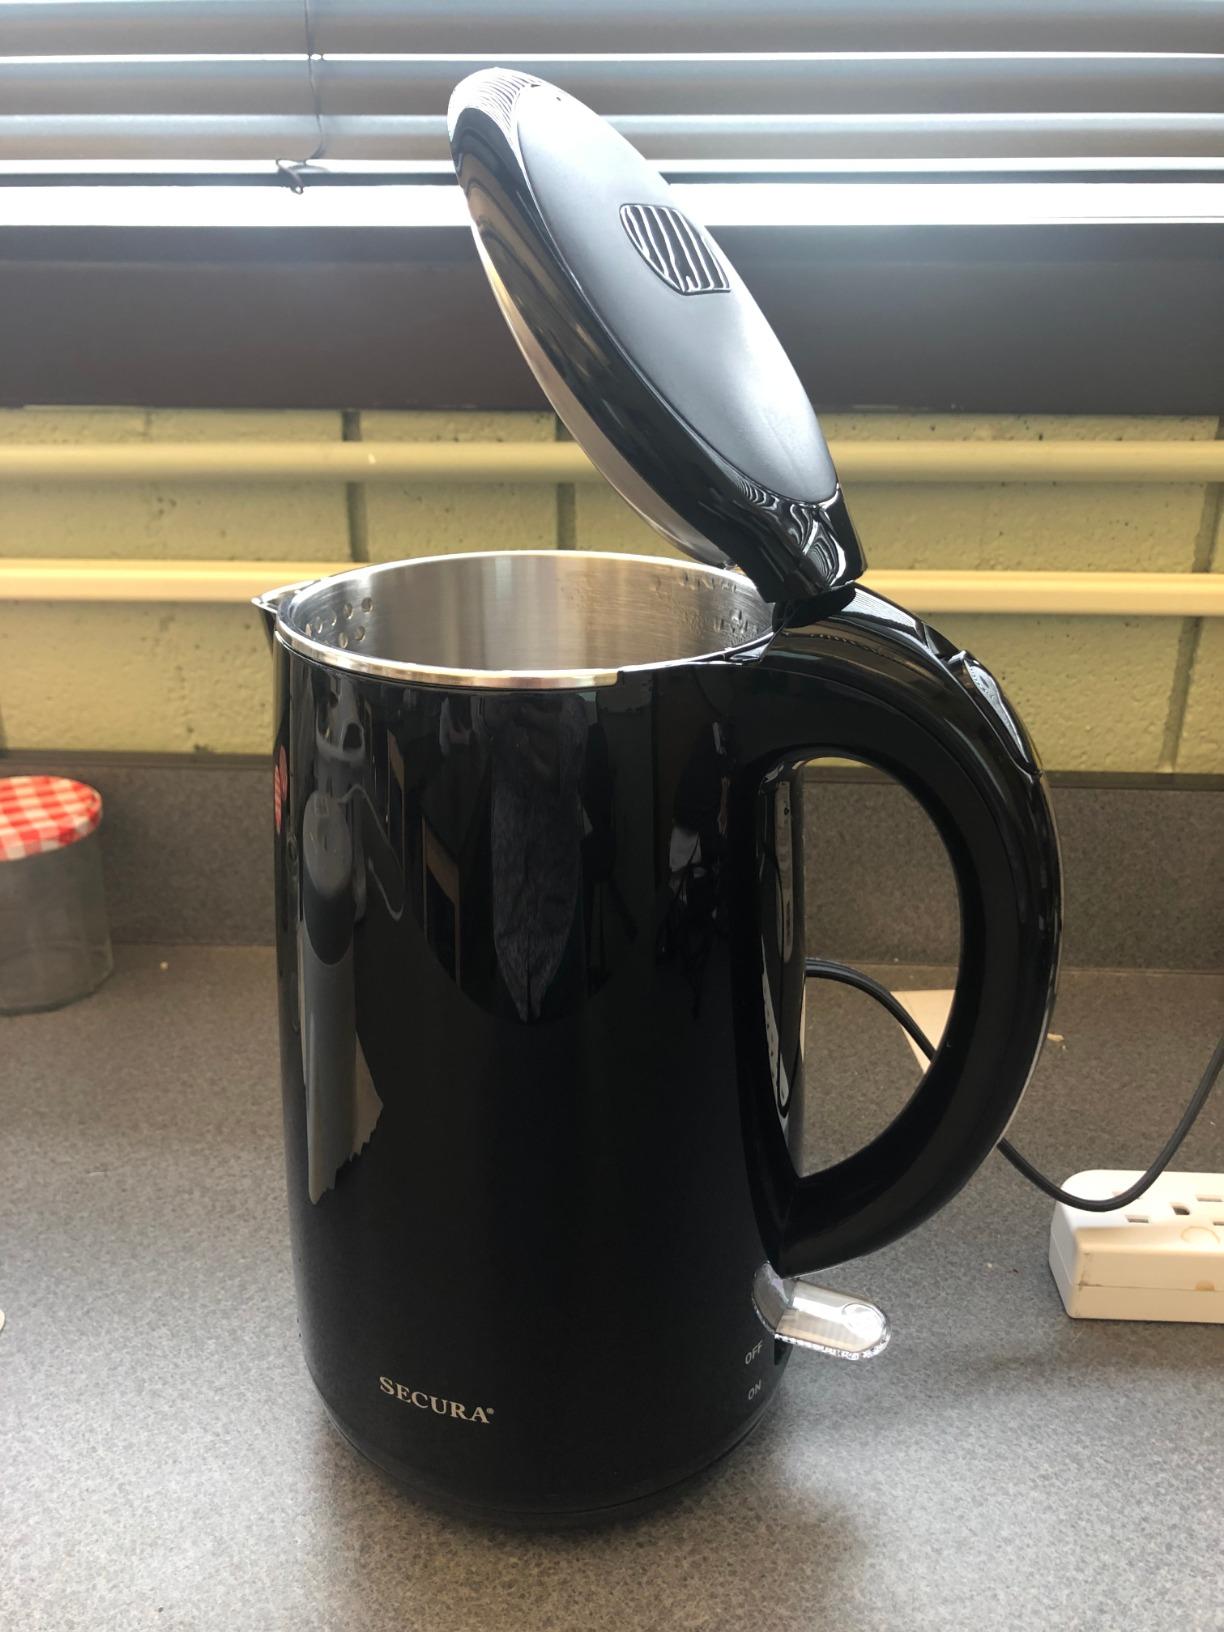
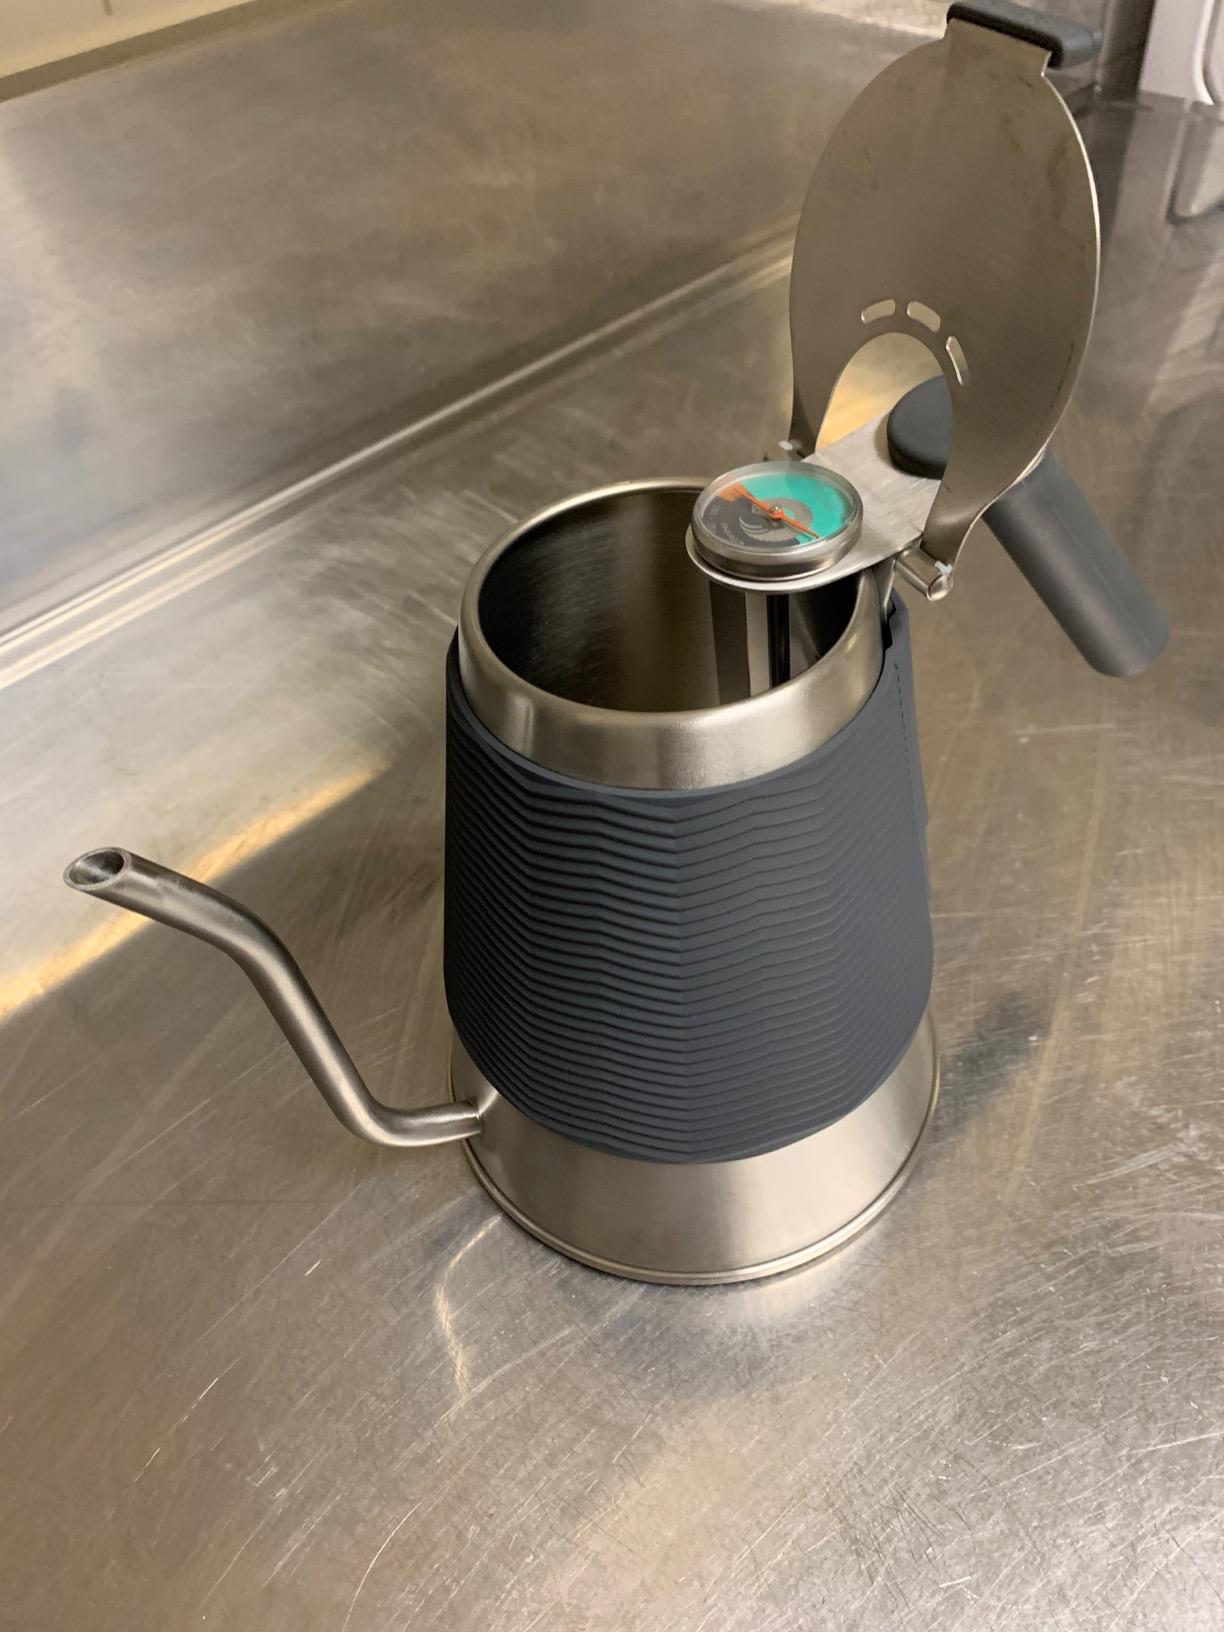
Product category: items_kettle
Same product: no